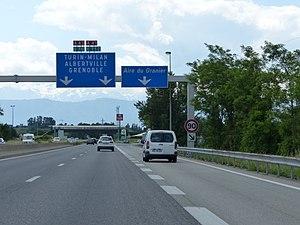
Aire du Granier panneau Da32b, autoroutes A41-A43, Saint-Jeoire-Prieuré, Savoie, France.
En signalisation de direction en France, le panneau de signalisation avancée indique l’endroit où l’usager doit commencer sa manœuvre pour s’orienter vers la direction indiquée par la flèche portée sur le panneau. Ces panneaux comportent une flèche de sortie oblique dirigée vers le haut ou vers le bas.